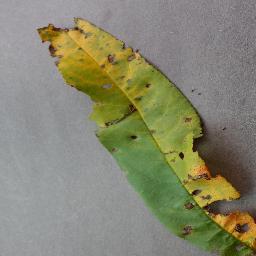
Label: Peach___Bacterial_spot